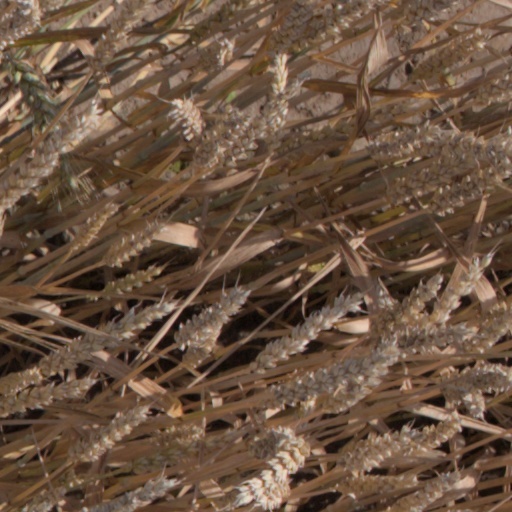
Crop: wheat